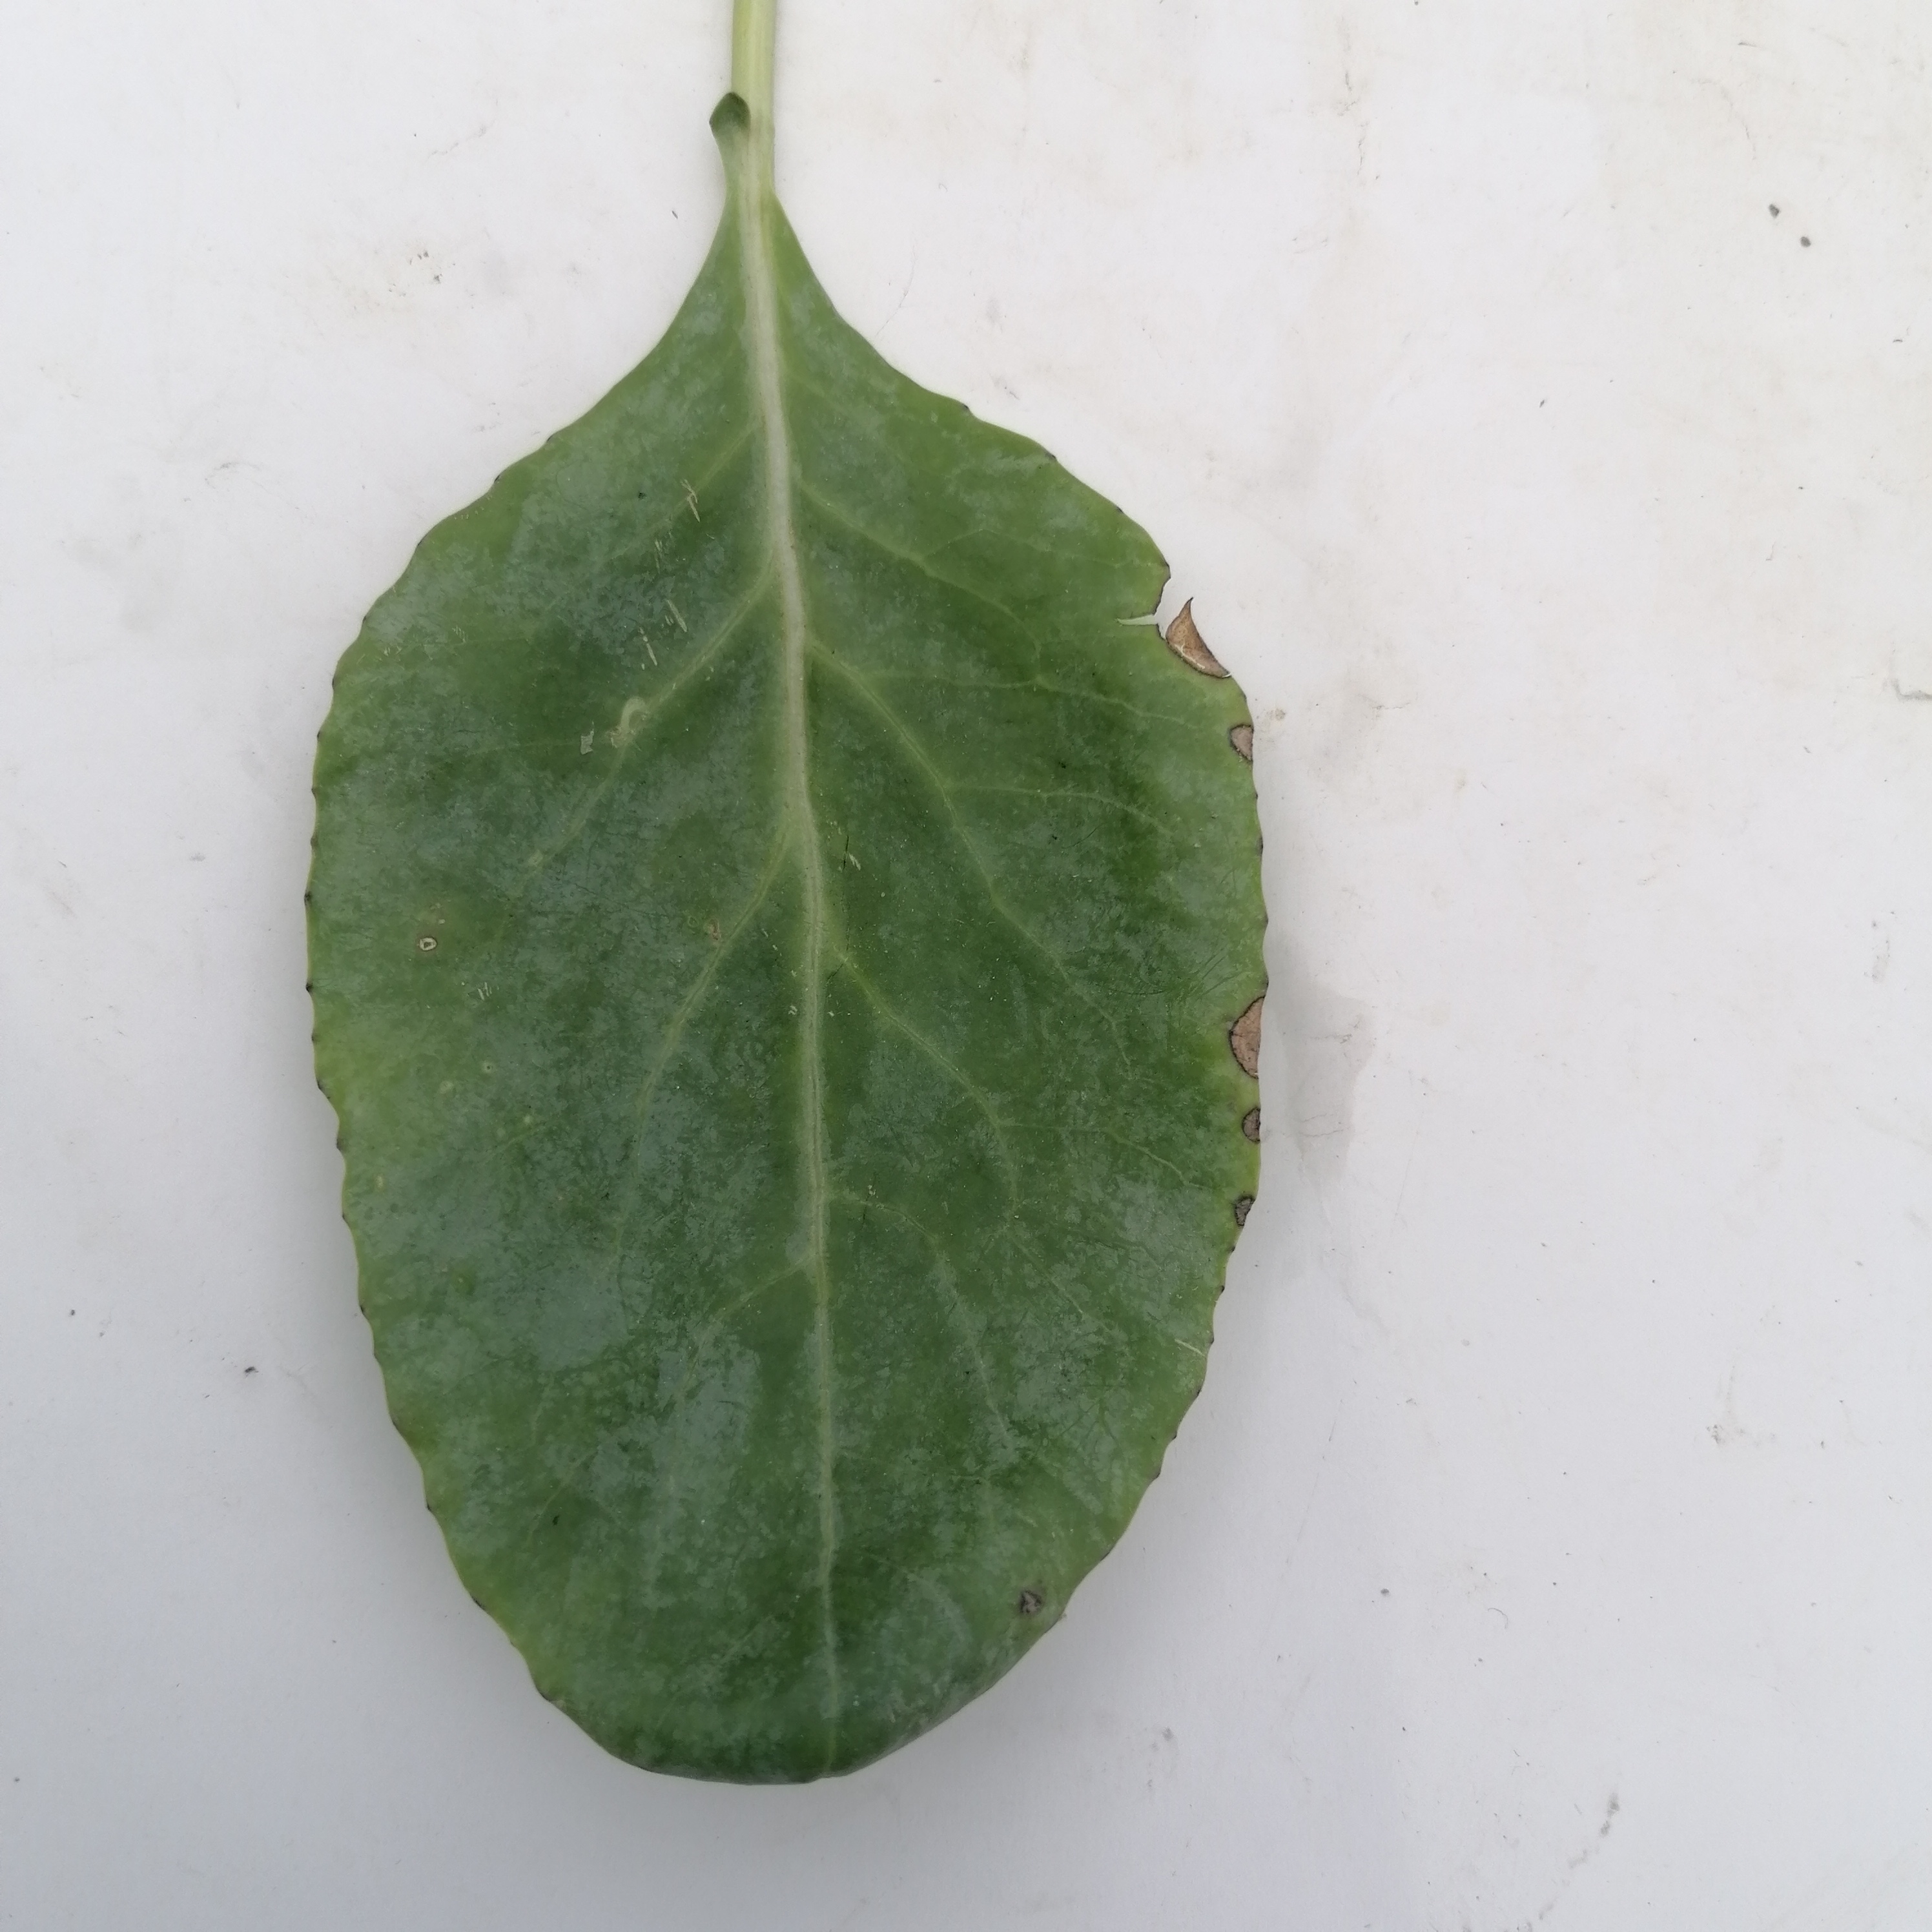
Label: Healthy